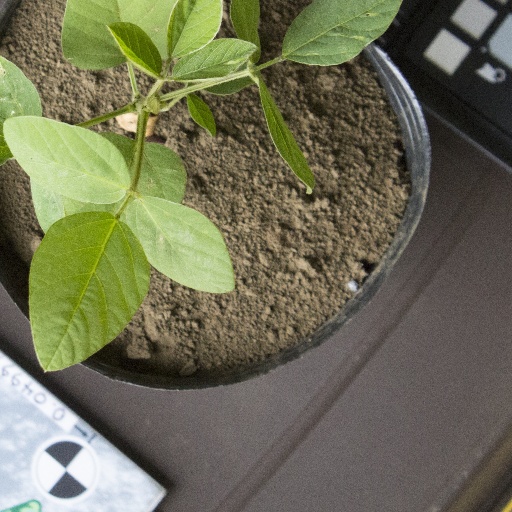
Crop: soybean